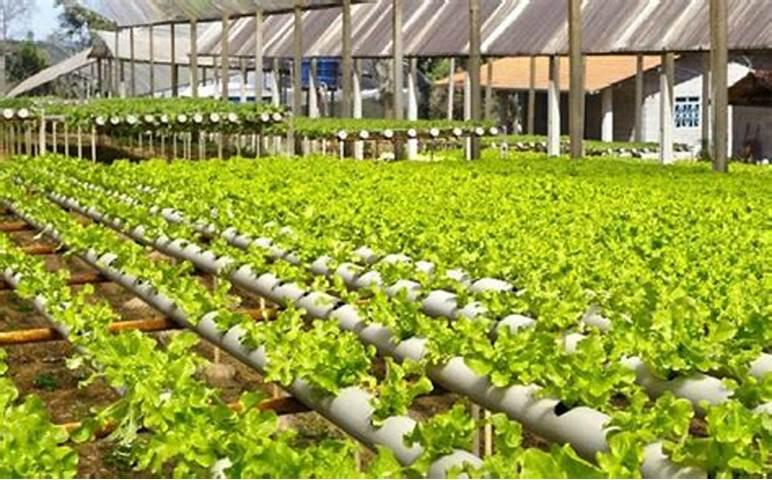
Shamba la hydroponiki ina mimea mingi ya saladi iliyopandwa kwa mabomba meupe. Muundo wa paa lenye nguzo unaonekana juu labda kama kivuli au uchafu.